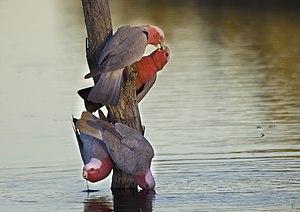
Le Cacatoès rosalbin est une espèce d'oiseaux de la famille des Cacatuidae. C'est l'un des cacatoès les plus communs en Australie. C'est la seule espèce du genre Eolophus.